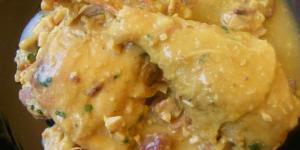
pollo en pepitoria casero